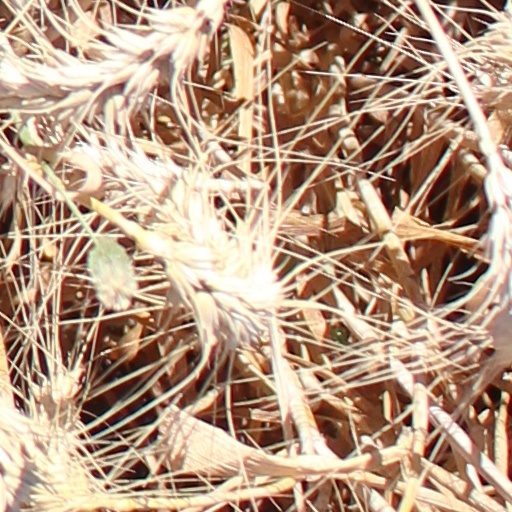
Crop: wheat